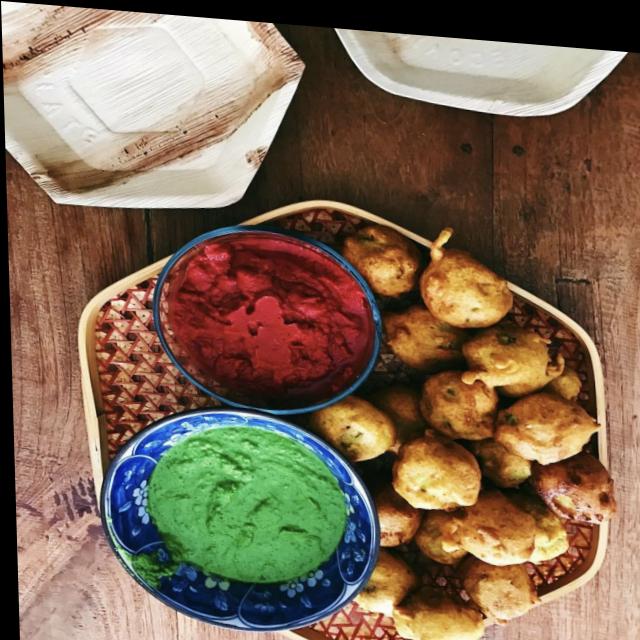
Dish: green_chutney